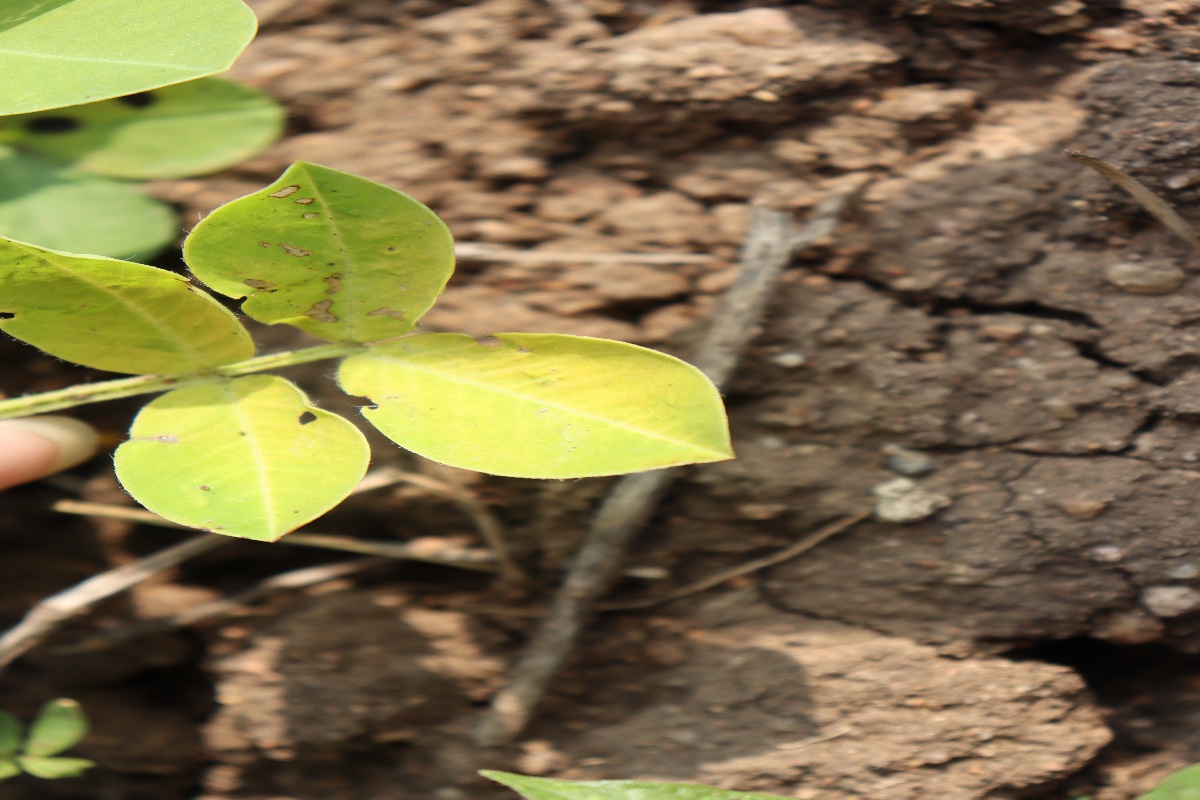
Label: nutrition deficiency